Sasikanth Manipatruni

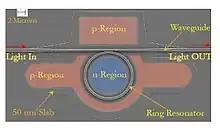
a silicon micro ring modulator imaged with a surface electron microscope

In combination with Keren Bergman at Columbia University, micro-ring modulator research led to demonstration of a number of firsts in long-distance uses of silicon photonics utilizing silicon based injection mode electro-optic modulators including first demonstration of long-haul transmission using silicon microring modulators first Error-free transmission of microring-modulated BPSK, First Demonstration of 80-km Long-Haul Transmission of 12.5-Gb/s Data Using Silicon Microring Resonator Electro-Optic Modulator, First Experimental Bit-Error-Rate Validation of 12.5-Gb/s Silicon Modulator Enabling Photonic Networks-on-Chip. These academic results have been applied into products widely deployed at Cisco, Intel.